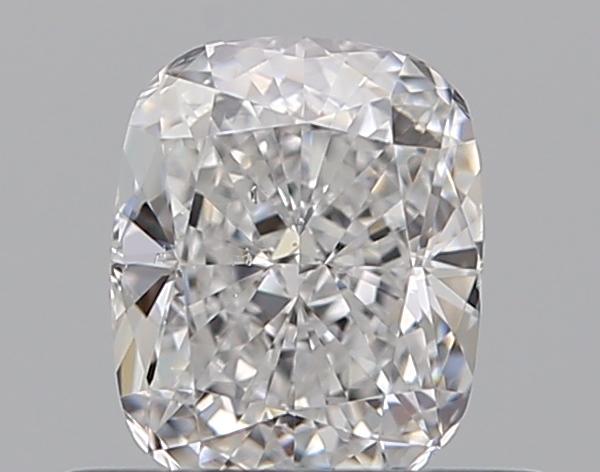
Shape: cushion
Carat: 0.5
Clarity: SI1
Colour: D
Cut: EX
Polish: EX
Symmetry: VG
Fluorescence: N
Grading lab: GIA
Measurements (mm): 5.16 x 4.18 x 2.78